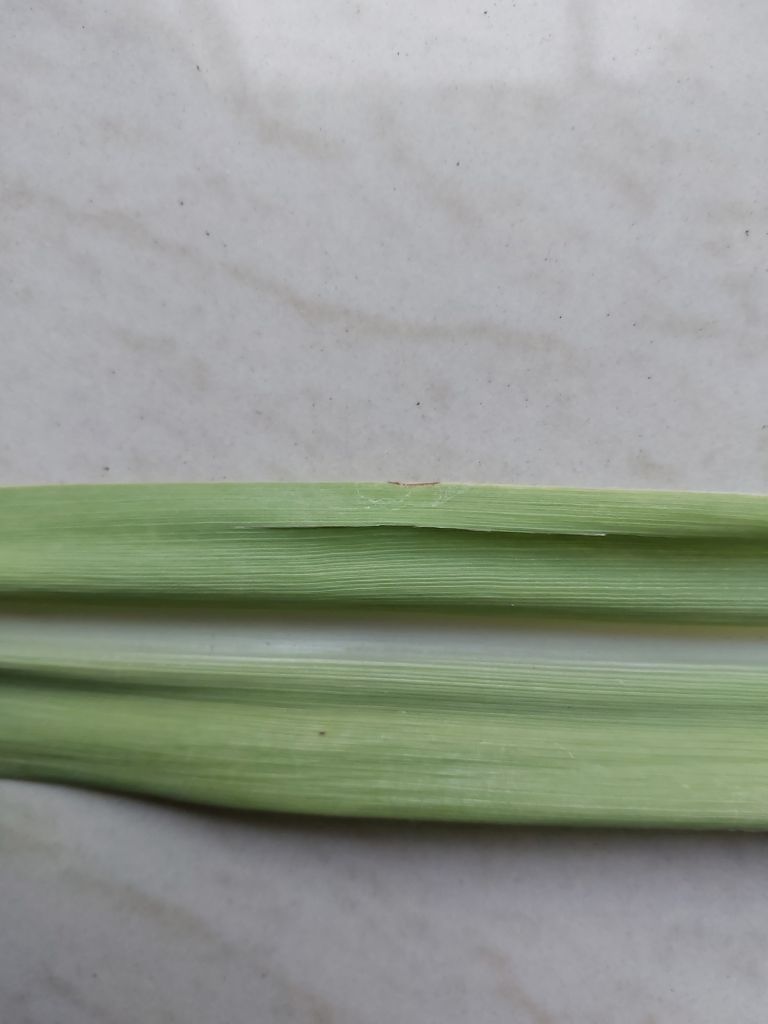
Label: Viral Disease